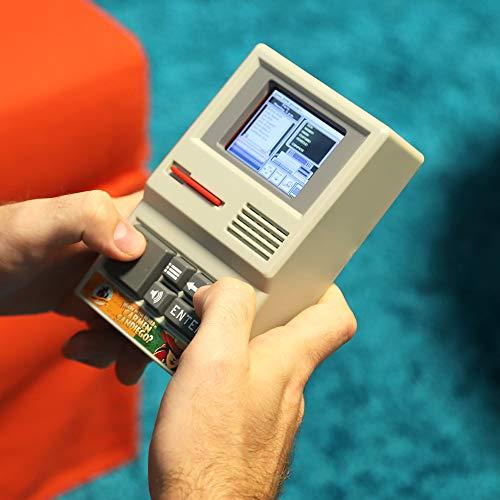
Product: Basic Fun Carmen Sandiego Handheld Electronic Game
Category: Toys & Games | Games & Accessories | Handheld Games
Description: True to the original - based on the iconic computer game.
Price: $19.99
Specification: ProductDimensions:2x3.5x6inches|ItemWeight:13.4ounces|ShippingWeight:13.4ounces(Viewshippingratesandpolicies)|ASIN:B07PRYTWPP|Itemmodelnumber:09613|Manufacturerrecommendedage:8-15years|Batteries:3AAbatteriesrequired.(included)